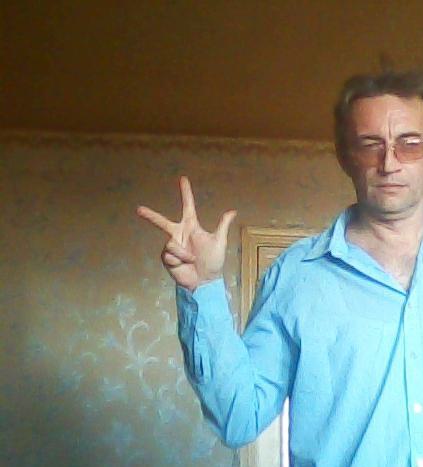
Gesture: three2